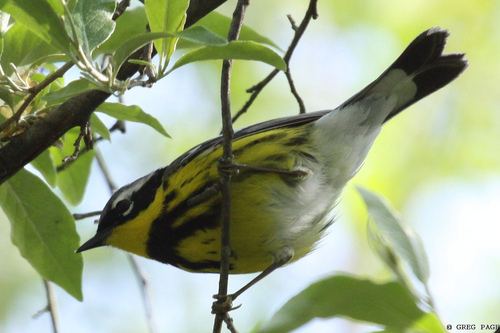
the bird is yellow, black and white with a short black beak.
the body of the bird is yellow and black while the flank is white and the bill is black.
this is a yellow and white bird with a black head and a small beak.
this bird has a black cheek patch and yellow throat and breast with large black stripes down the flank and a white flank.
this bird is white, yellow, and black in color with a sharp black beak, and black eye rings.
this bird is yellow with white and black and has a very short beak.
this bird is black, yellow, and white in color, with a black beak.
the white under tail and abdomen on the bird with yellow breast
this bird is black, yellow, and white in color, with a black beak.
this bird has a black cheek patch, yellow throat, and a black and yellow breast, with a white abdomen.
Species: Magnolia Warbler